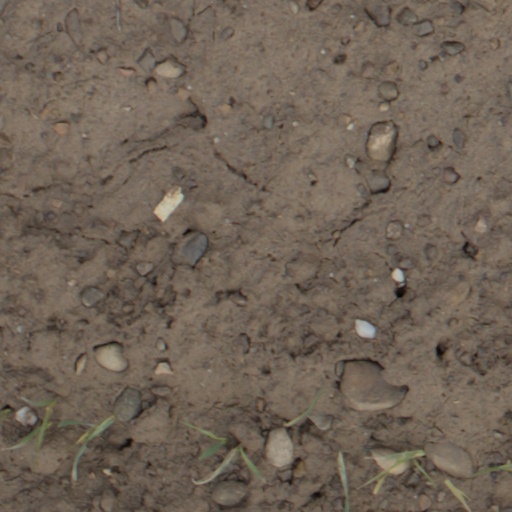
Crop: wheat